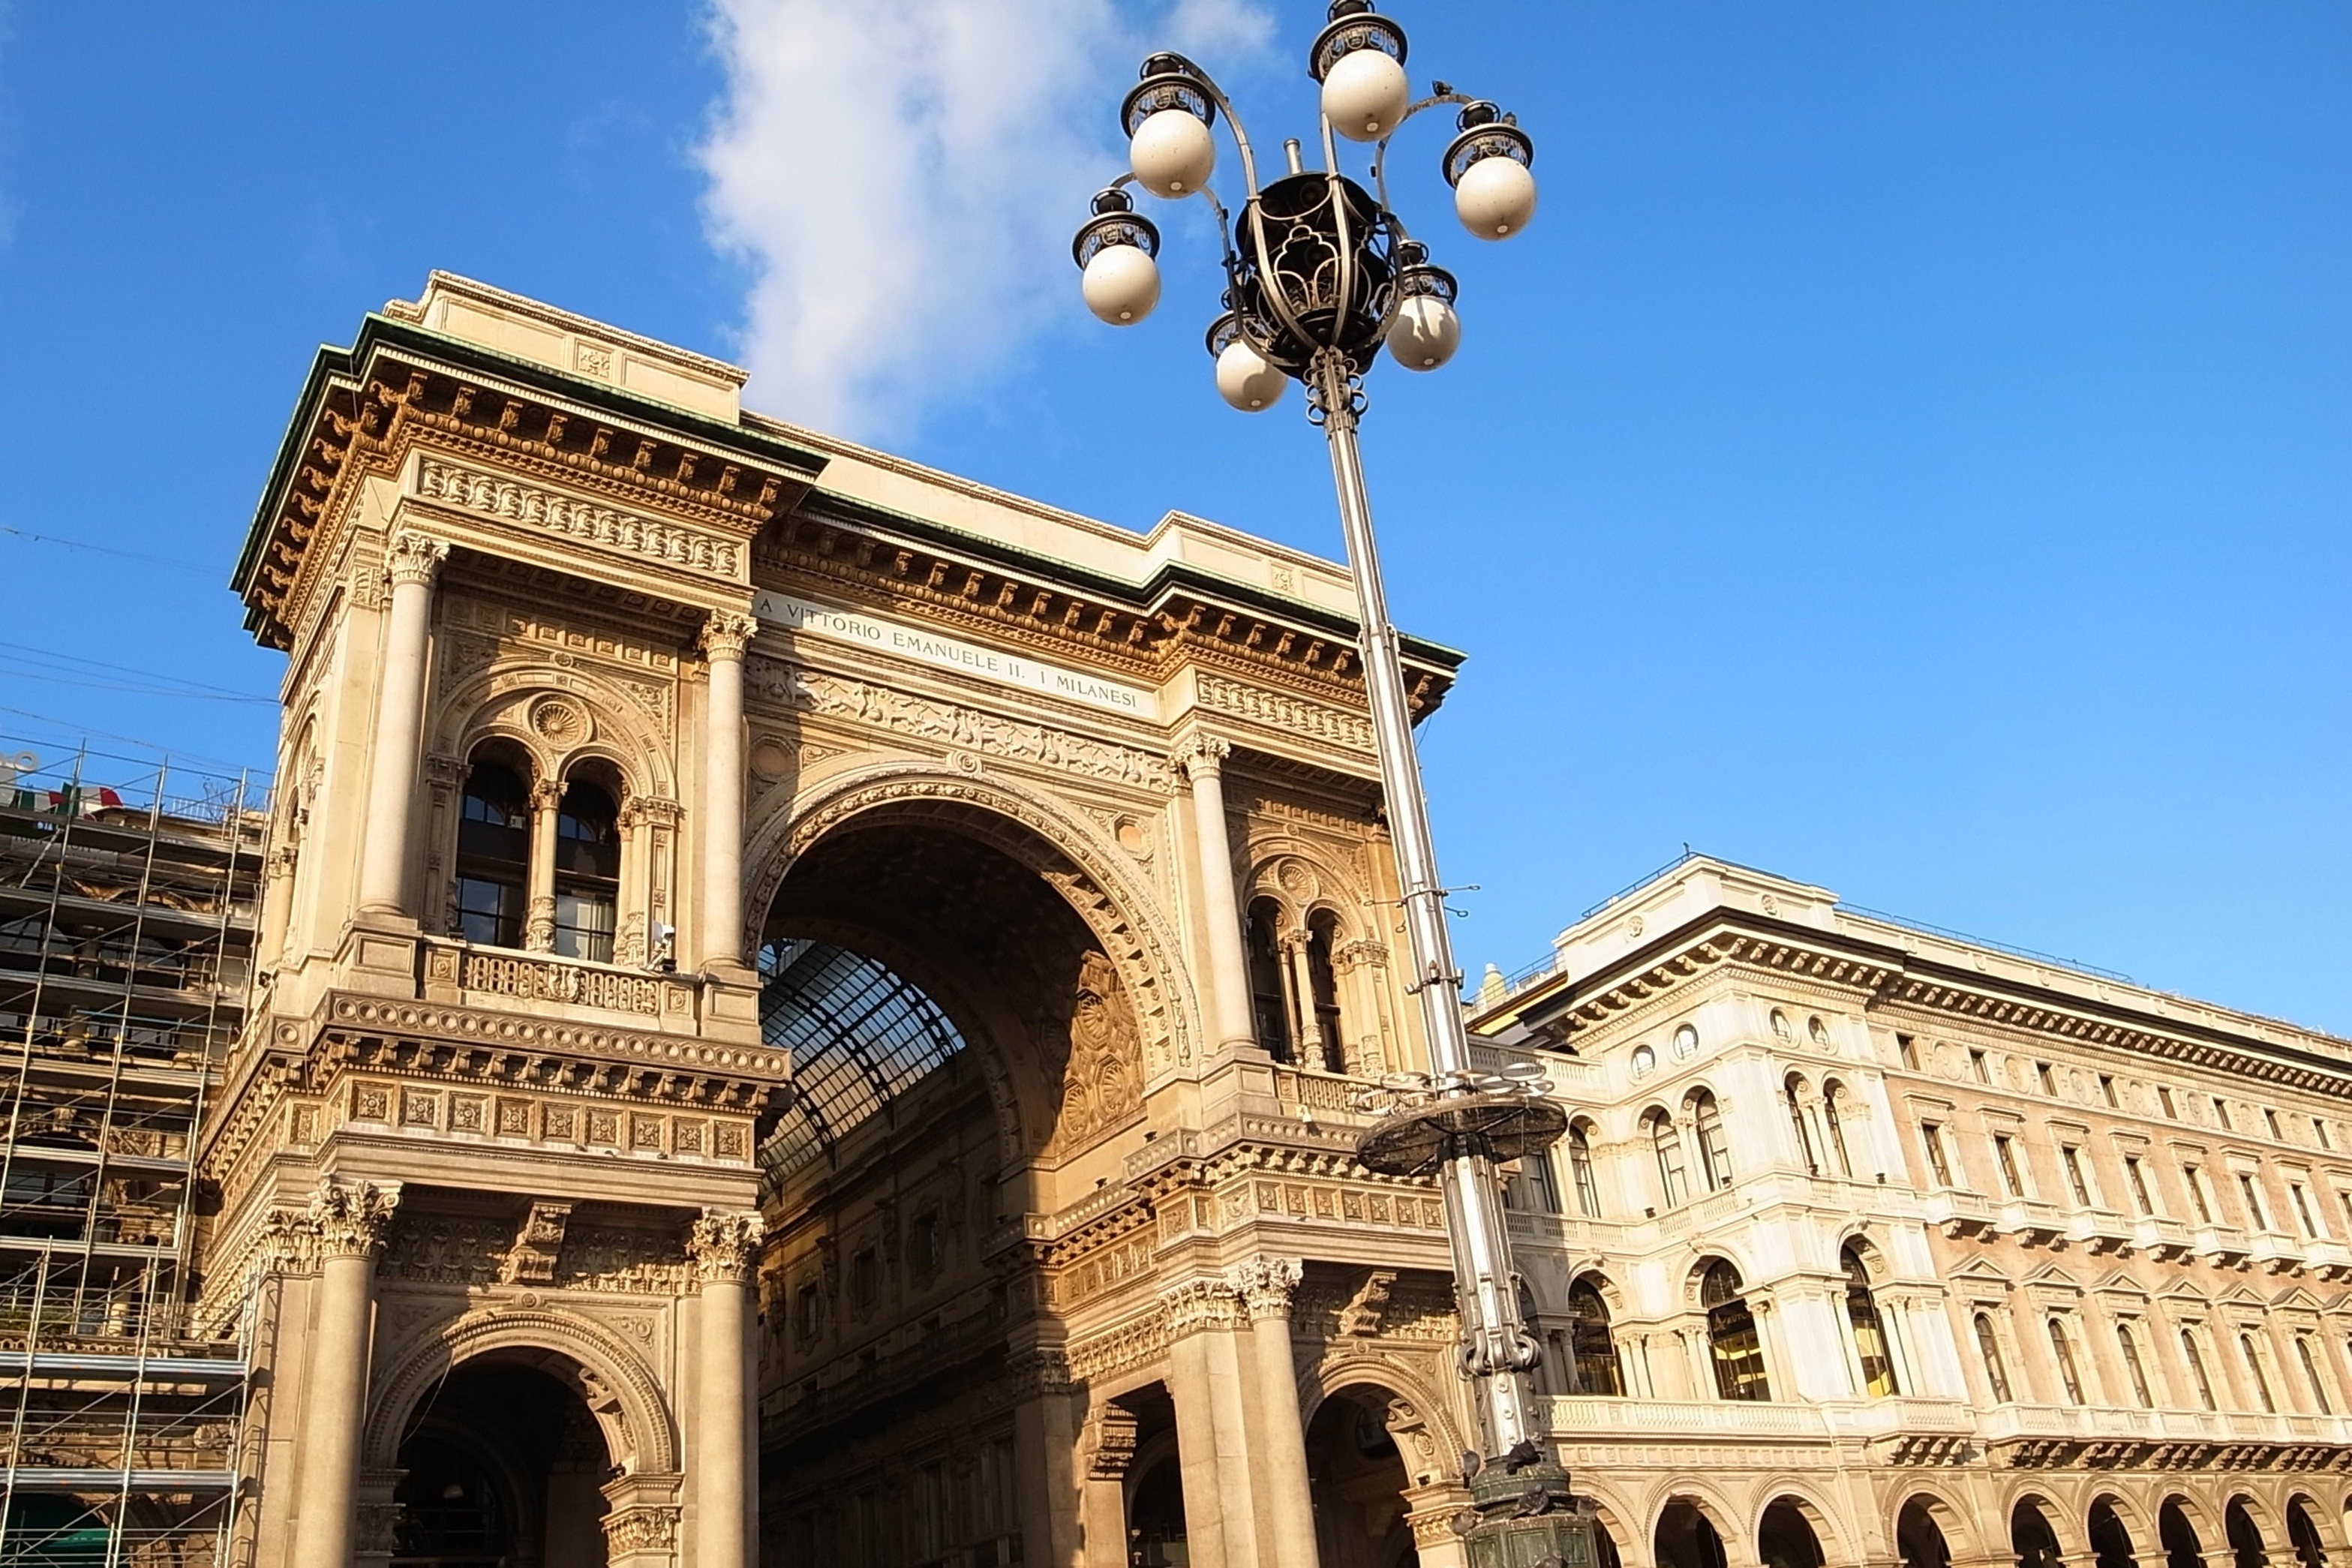
architecture, building, palace, monument, travel, arch, column, plaza, landmark, italy, facade, tourism, place of worship, synagogue, arcade, basilica, milan, shopping center, ancient rome, ancient history, human settlement, ancient roman architecture, piazza vittorio emanuele ii gallery